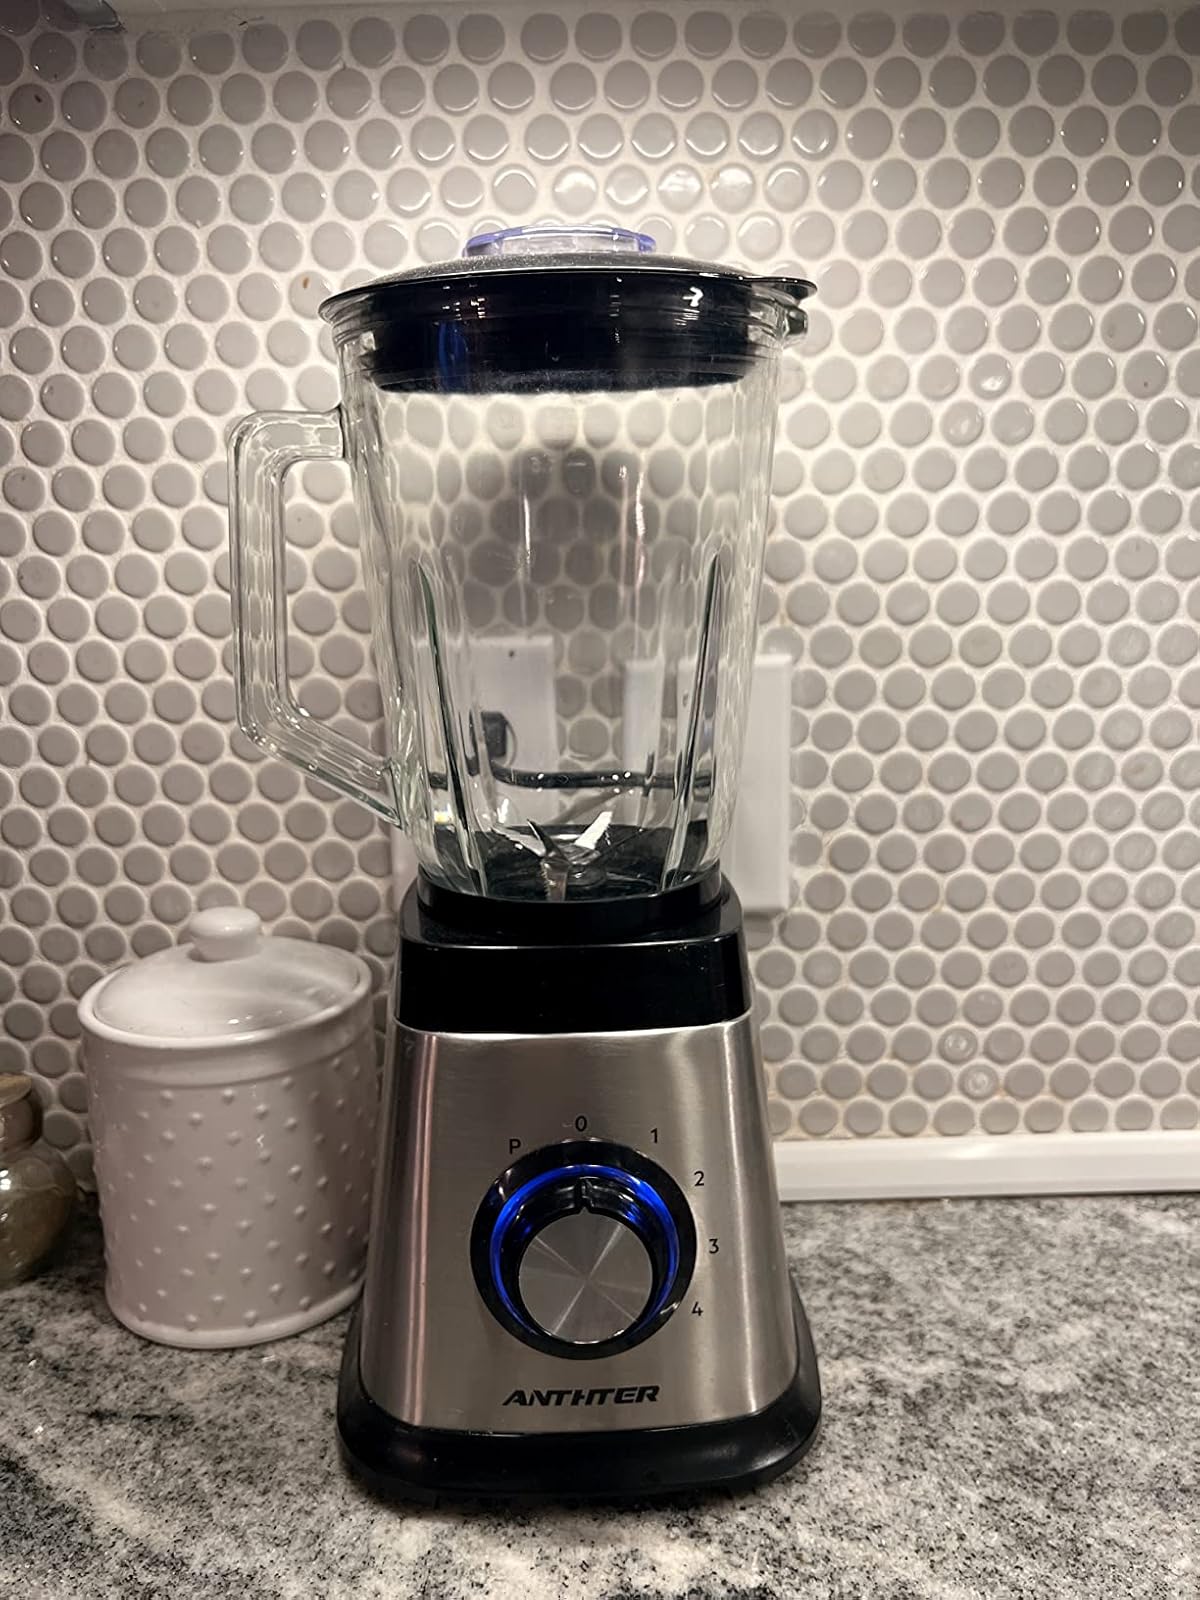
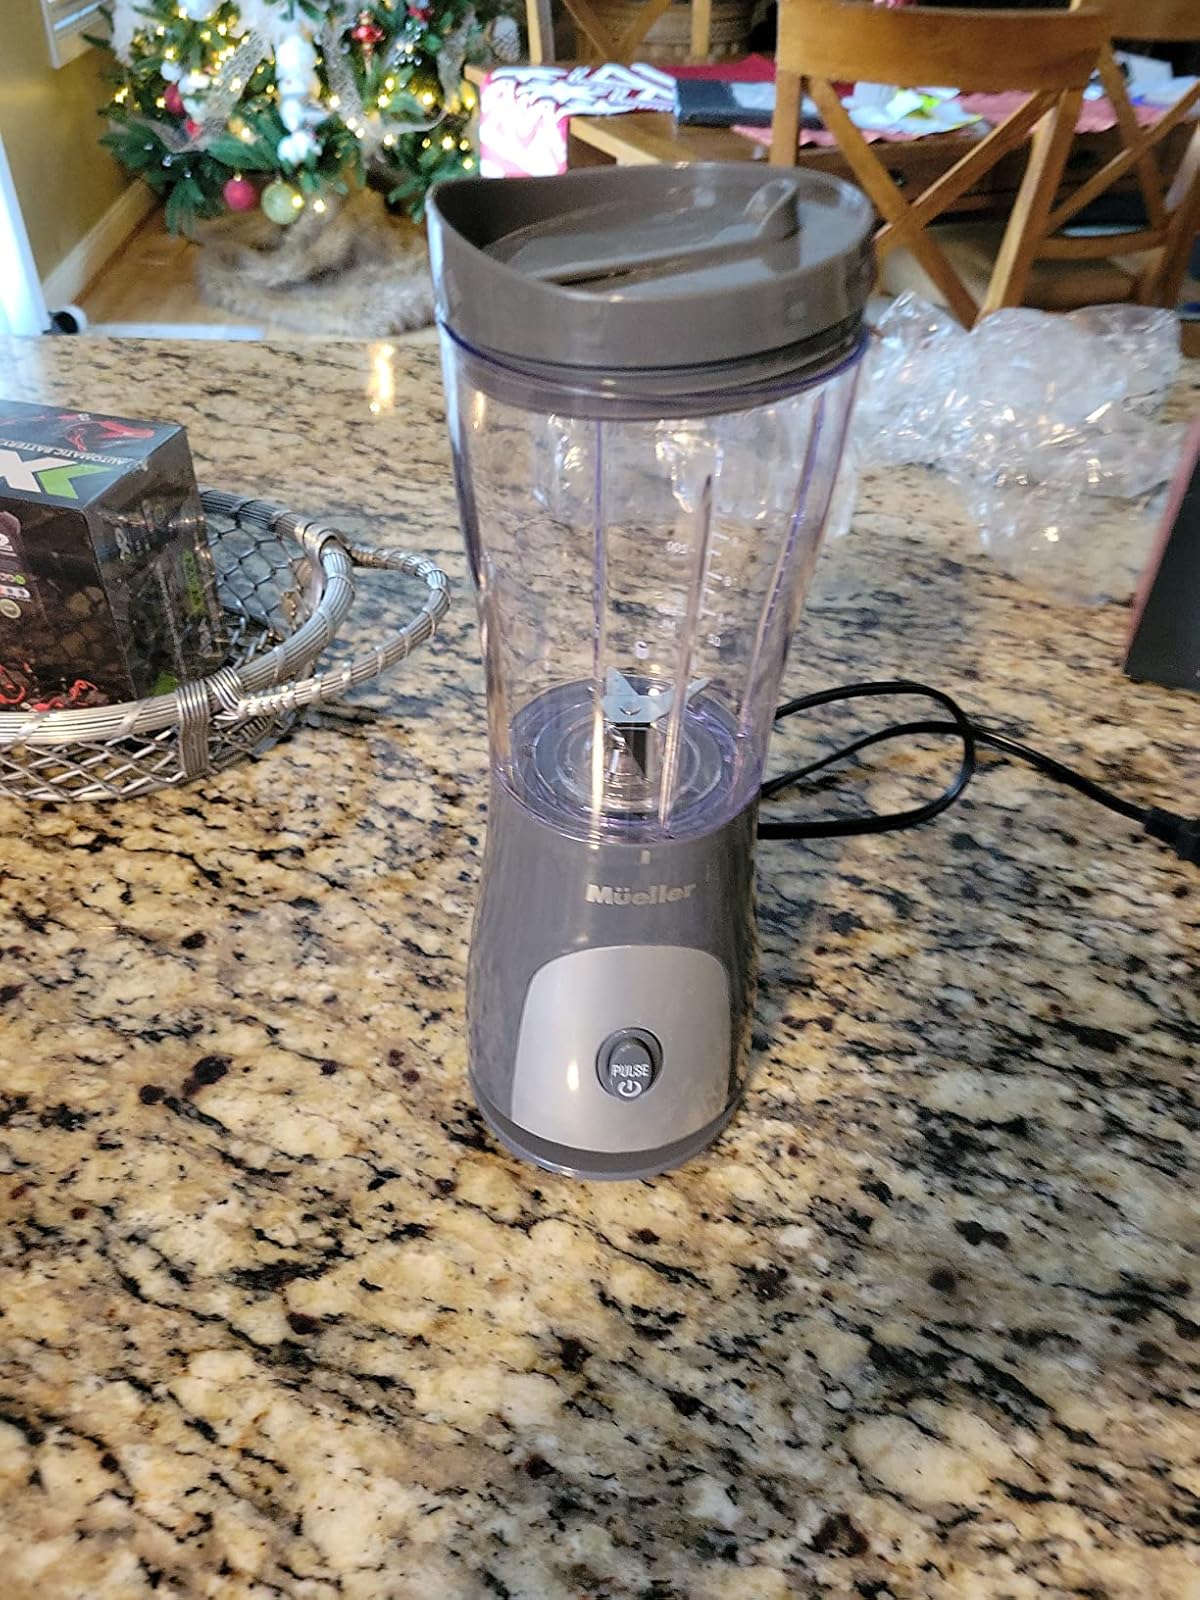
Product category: items_blender
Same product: no